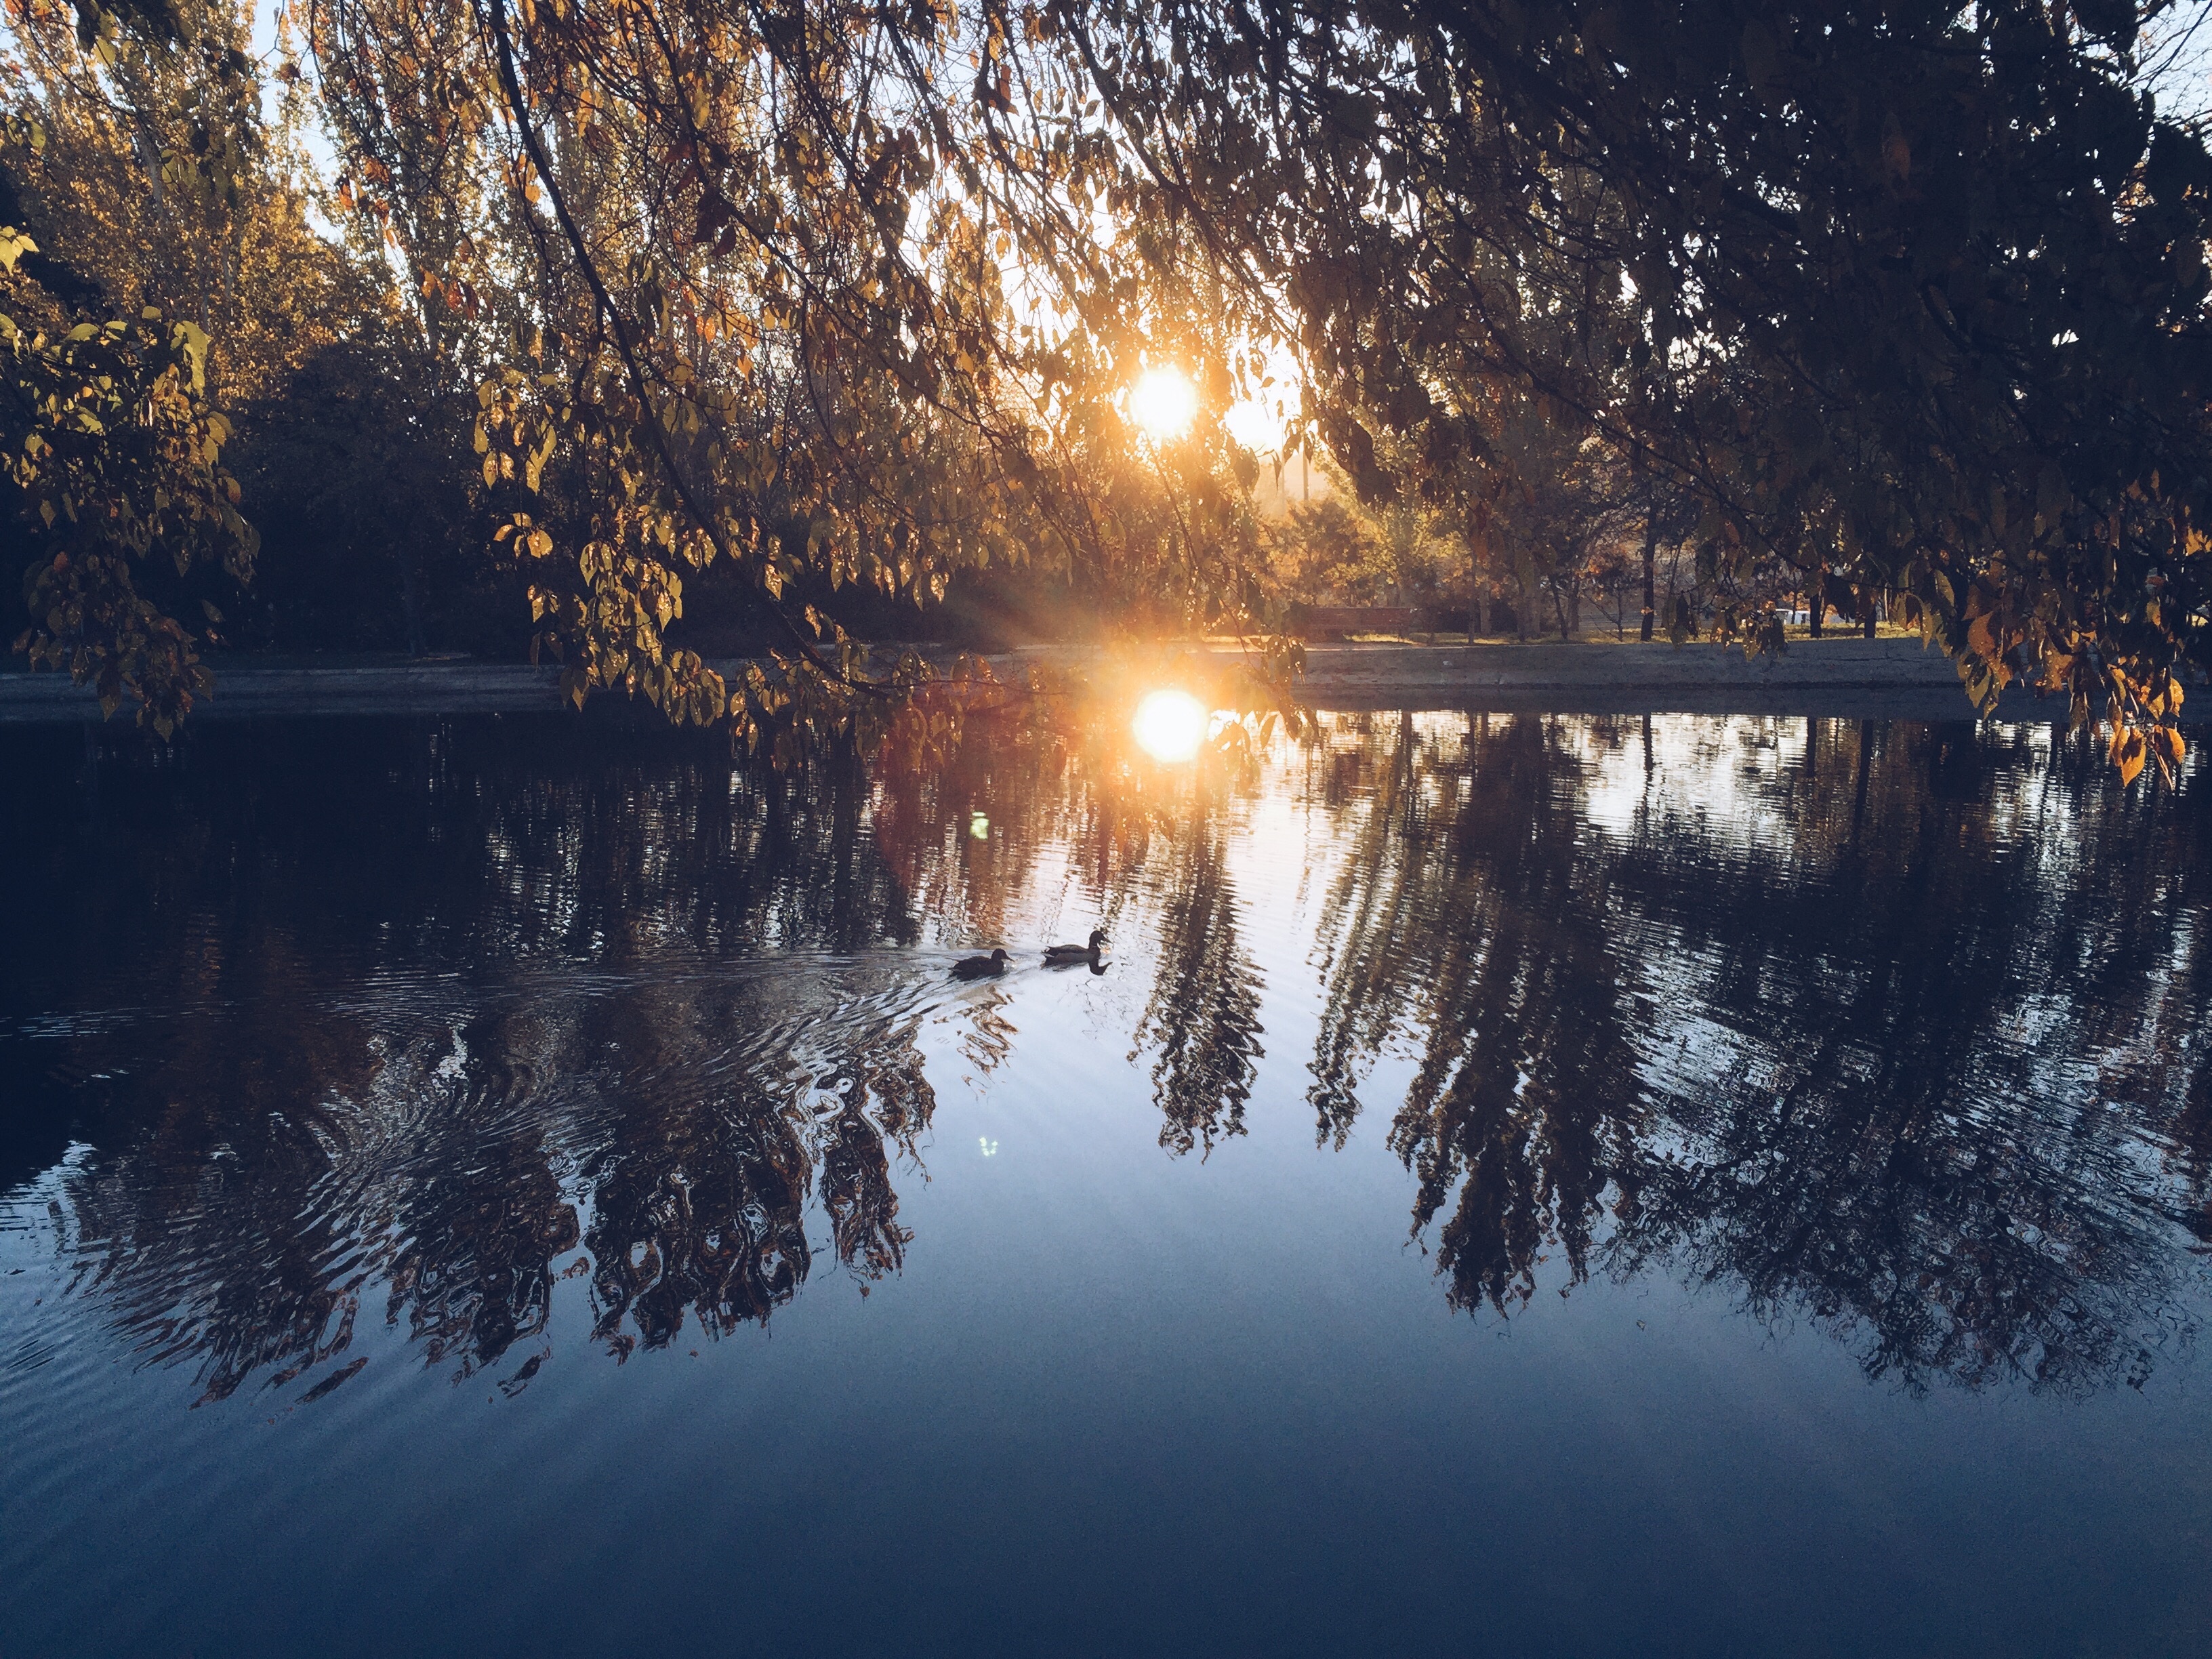
tree, water, nature, snow, winter, light, sunrise, sunset, mist, night, sunlight, morning, leaf, lake, dawn, river, dusk, evening, reflection, autumn, weather, season, atmospheric phenomenon, woody plant